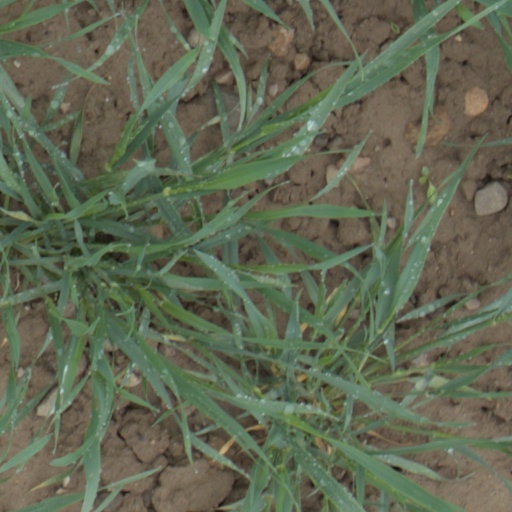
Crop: wheat